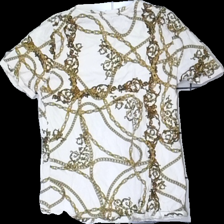
View: back
Type: T-shirt
Category: Ladies
Brand: Gina Tricot
Colors: White, Yellow
Material: 100% cotton
Pattern: Other
Cut: Regular, C-collar
Size: S
Season: All
Price range: 50-100
Recommended usage: Recycle